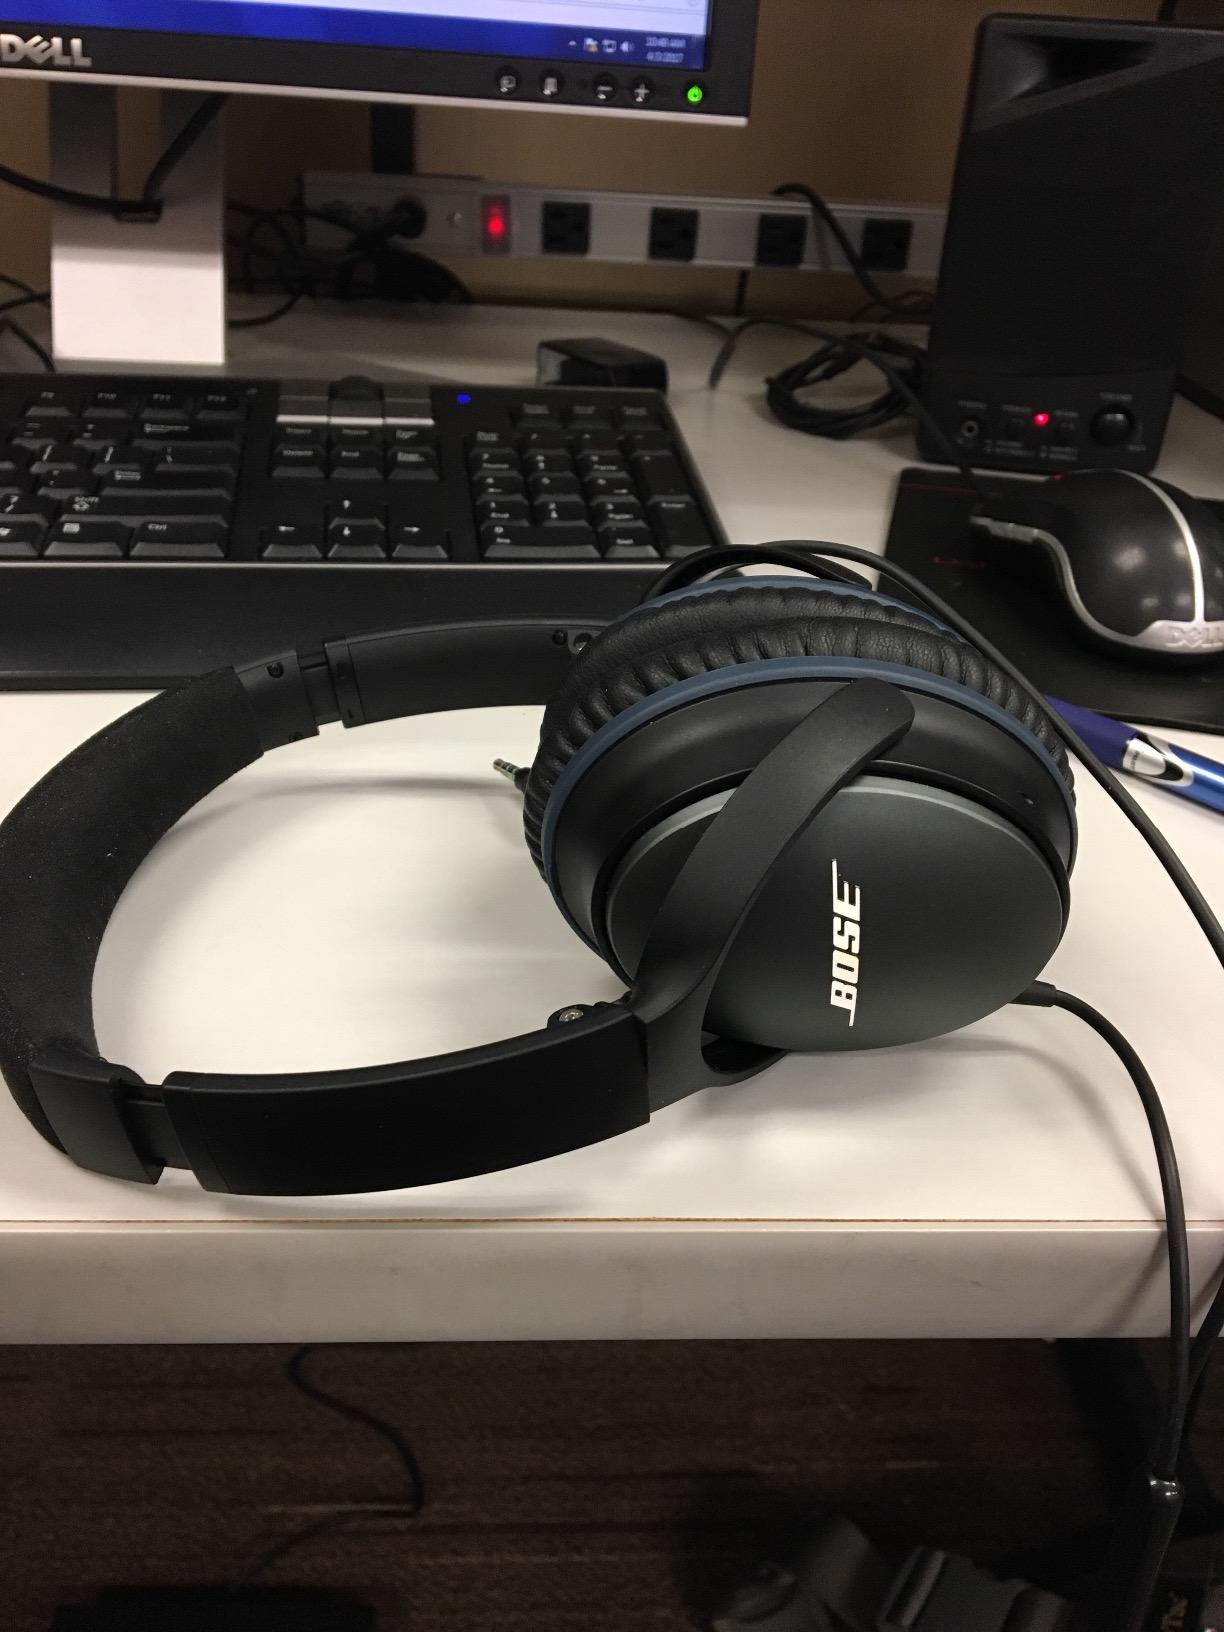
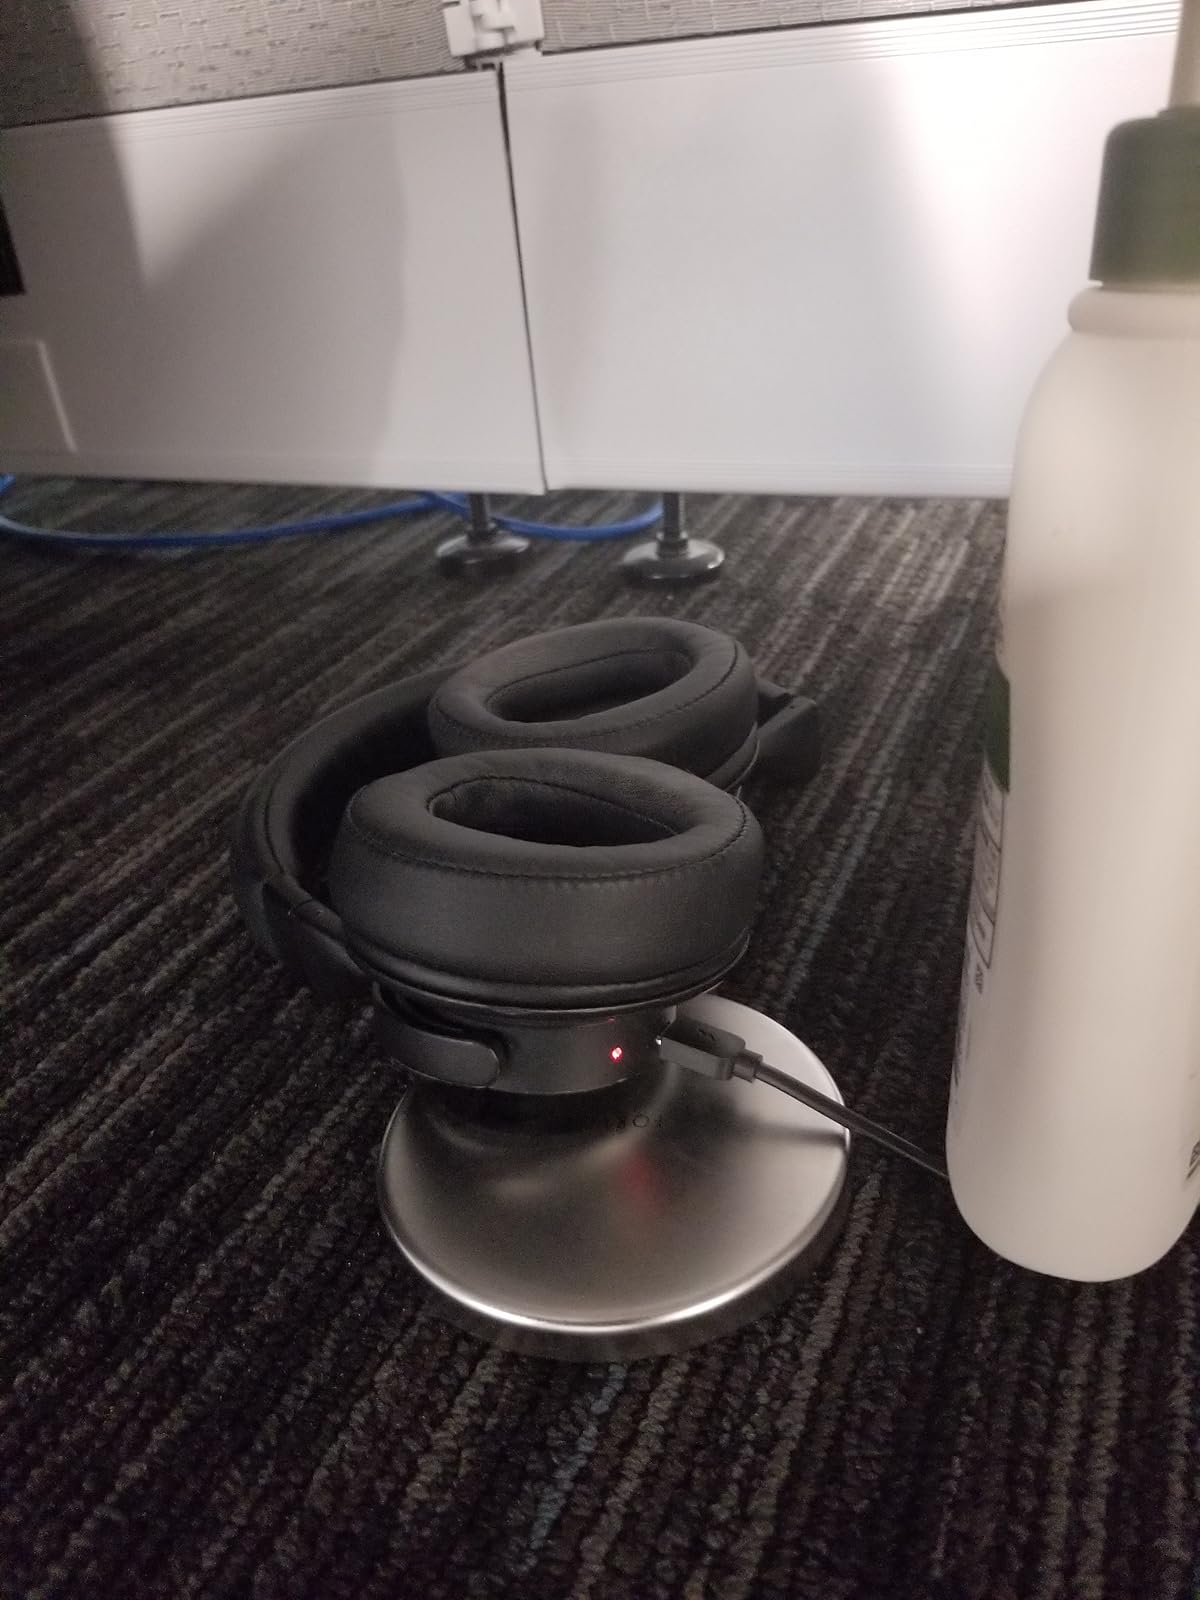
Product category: headphones
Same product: no